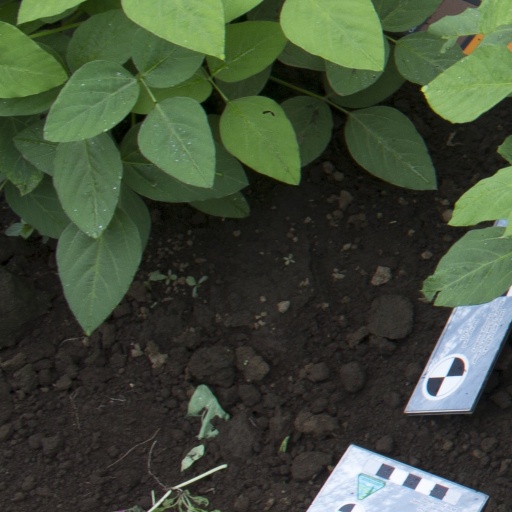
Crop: soybean